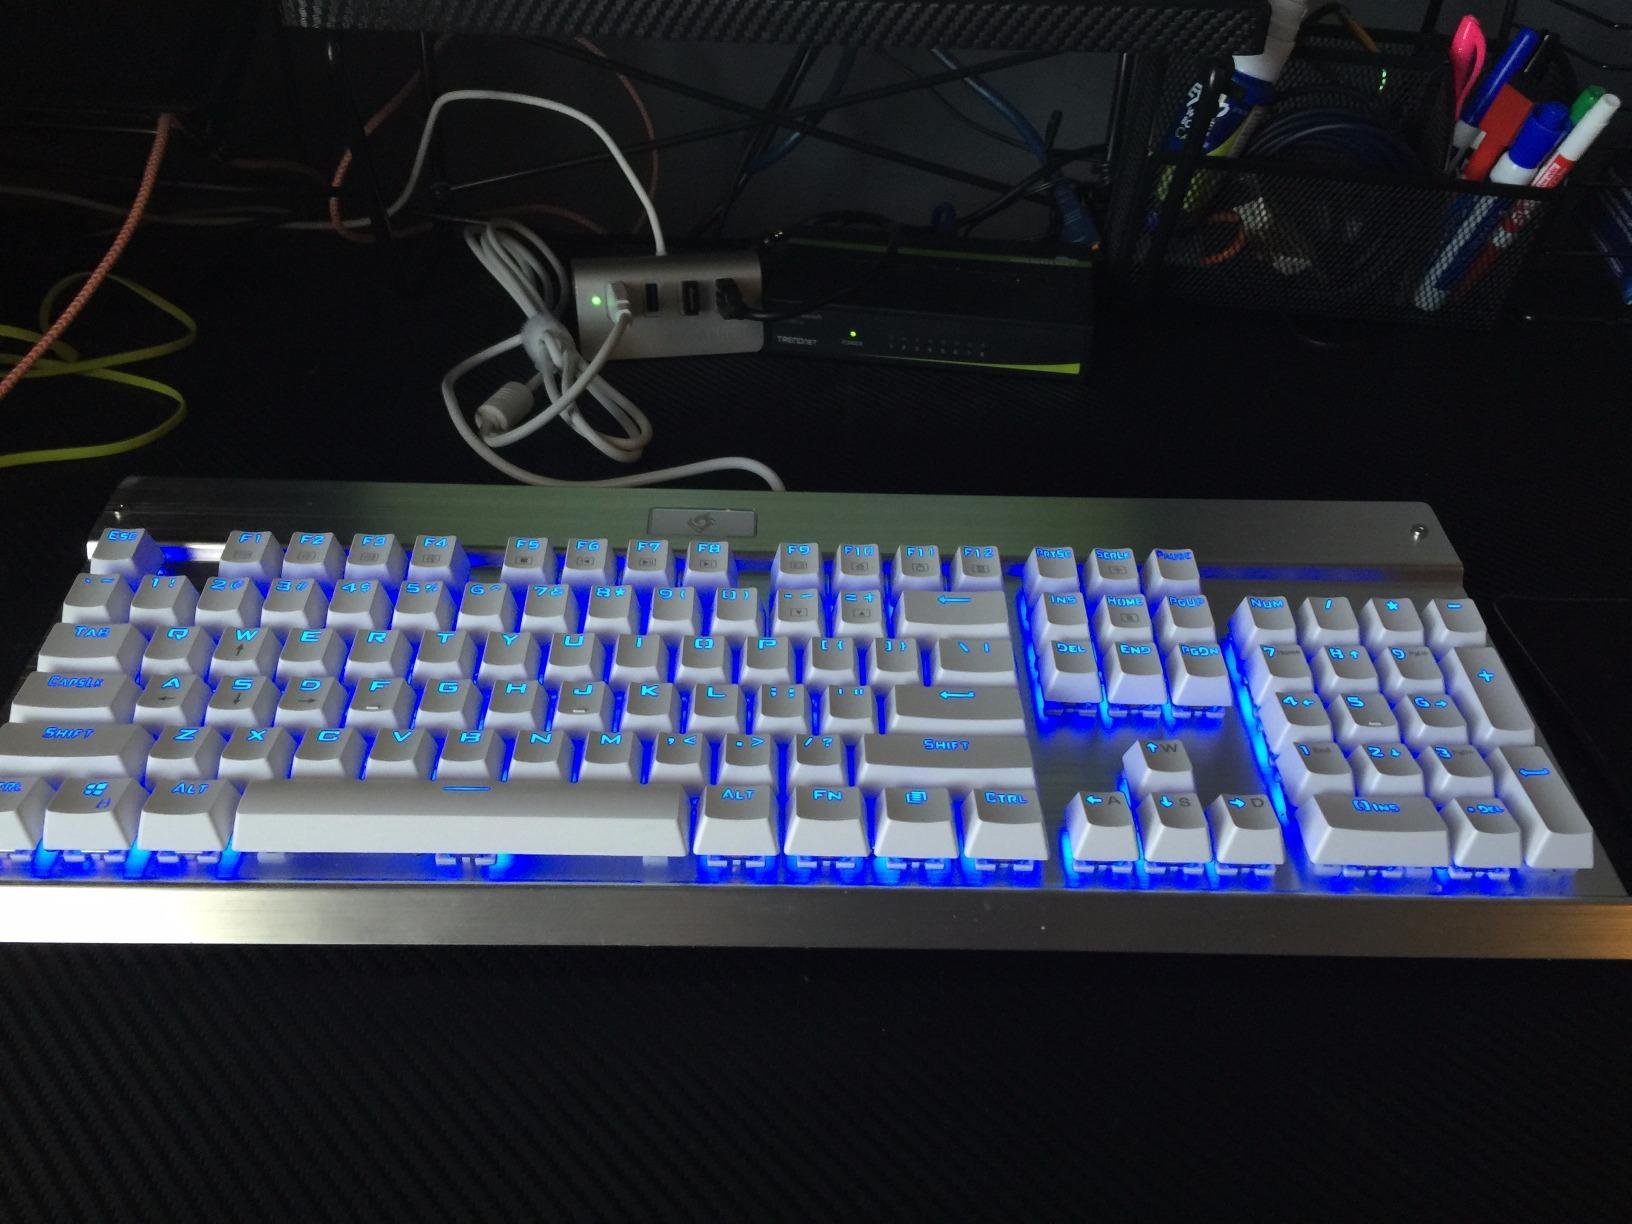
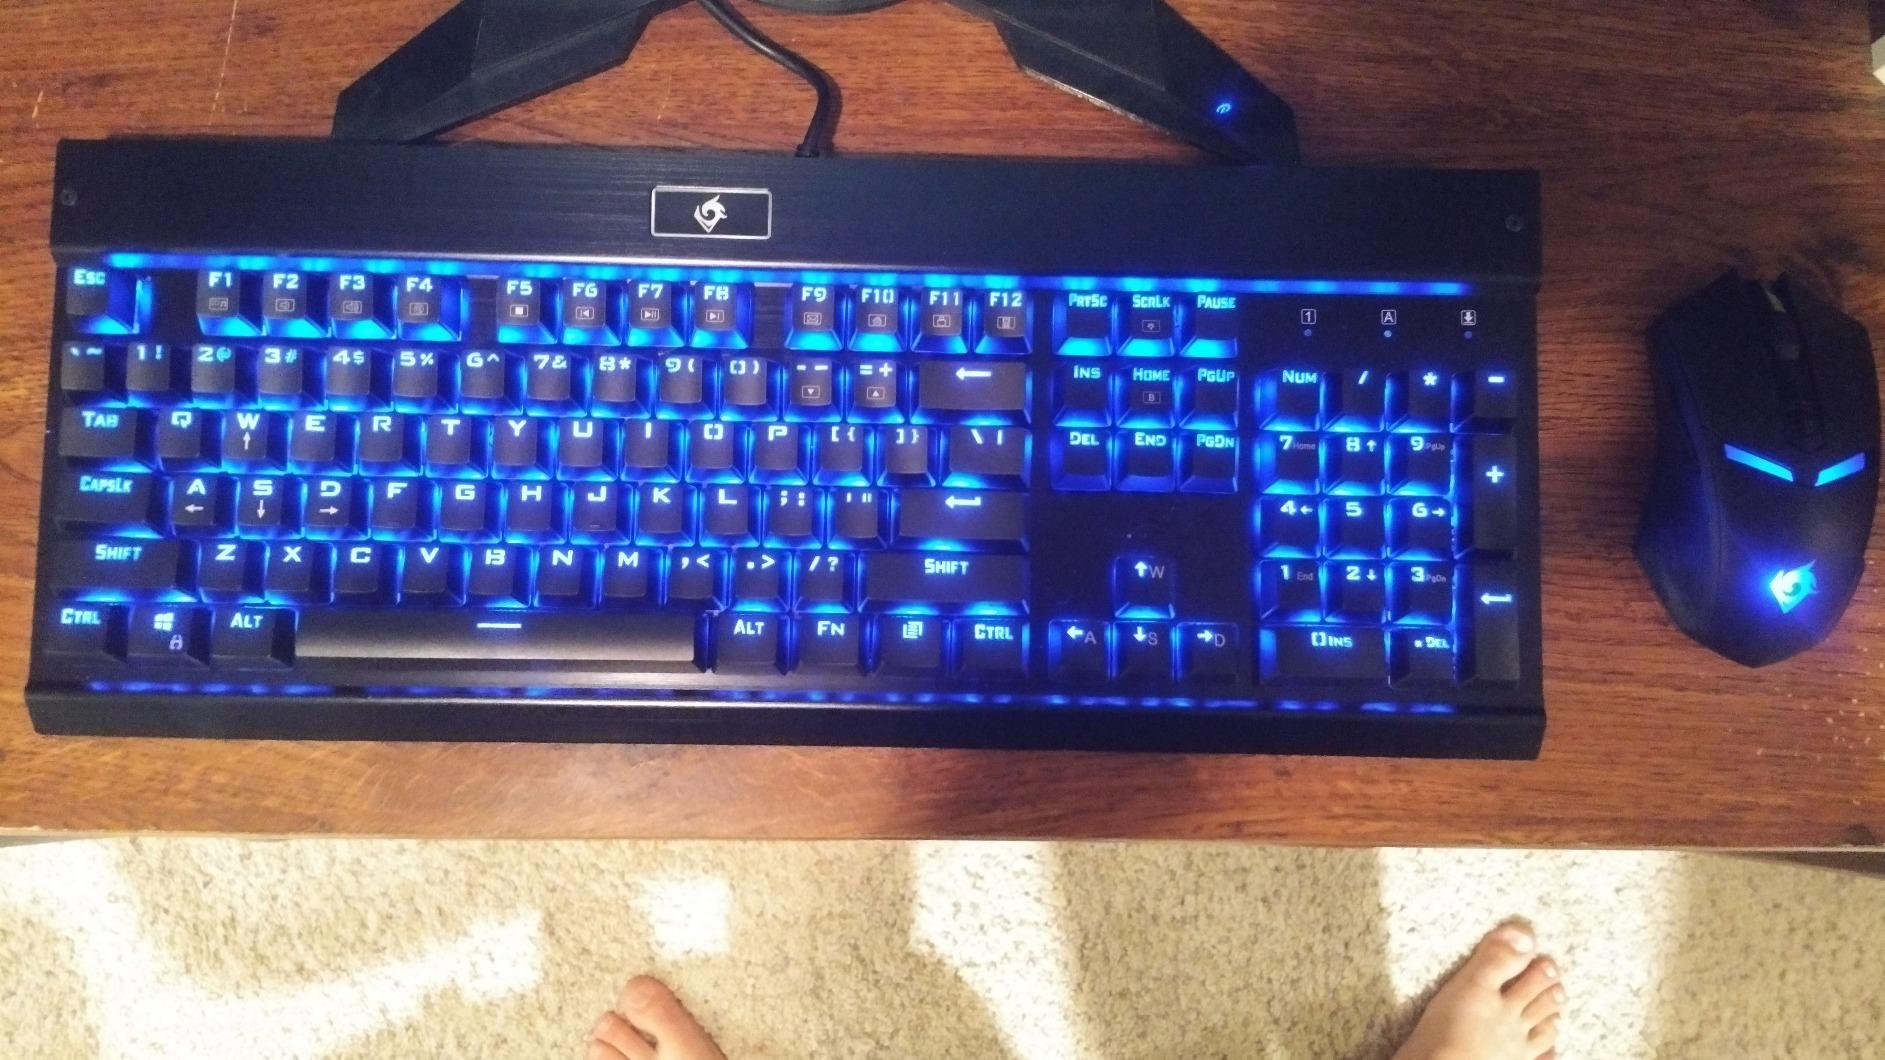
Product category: keyboard
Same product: no